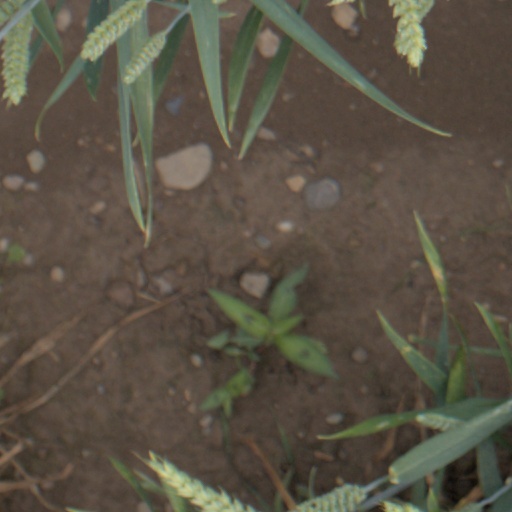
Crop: wheat